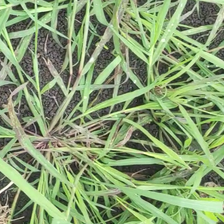
Weed species: Digitaria_SP_(Digitaria Sanguinalis )